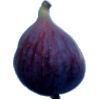
Label: Fig 1